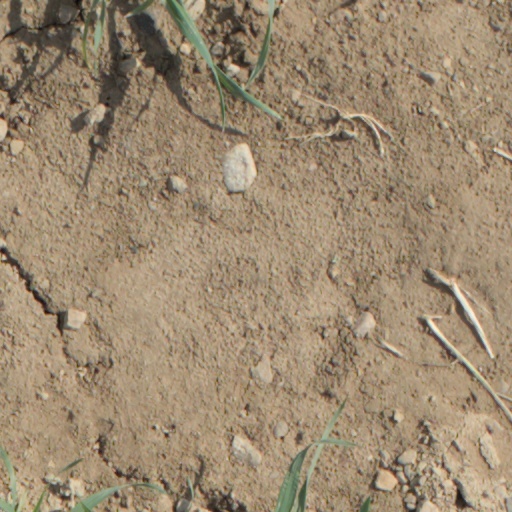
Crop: wheat